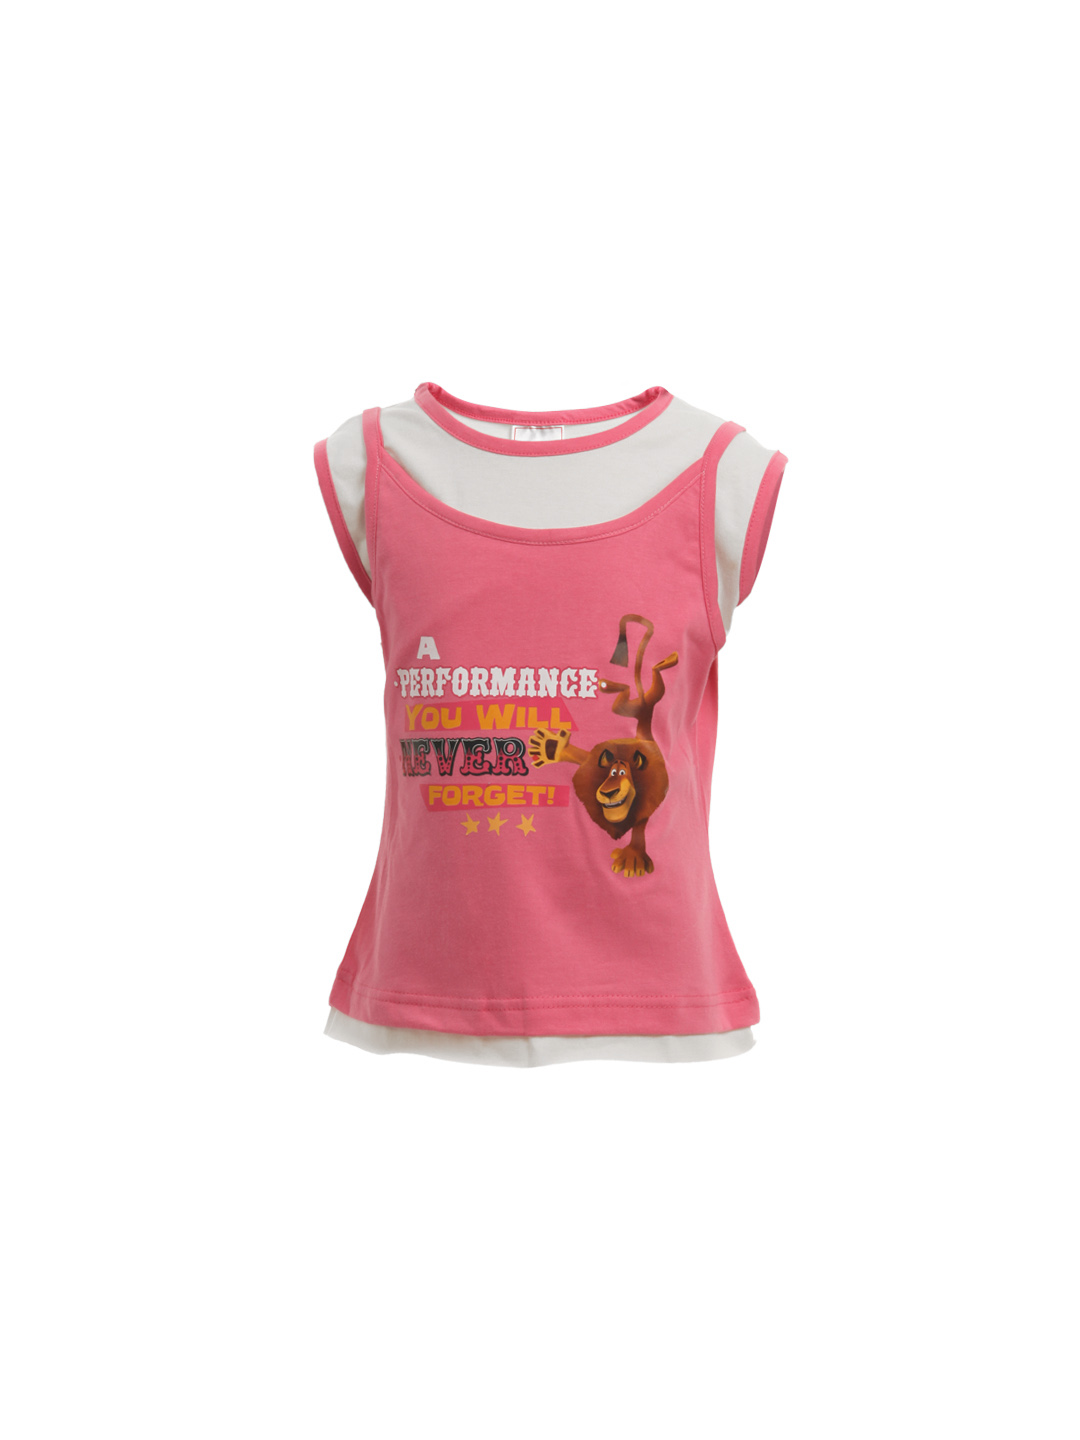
Madagascar3 Girls Pink Printed T-Shirt
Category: Apparel / Topwear / Tshirts
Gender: Girls
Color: Pink
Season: Summer 2012
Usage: Casual